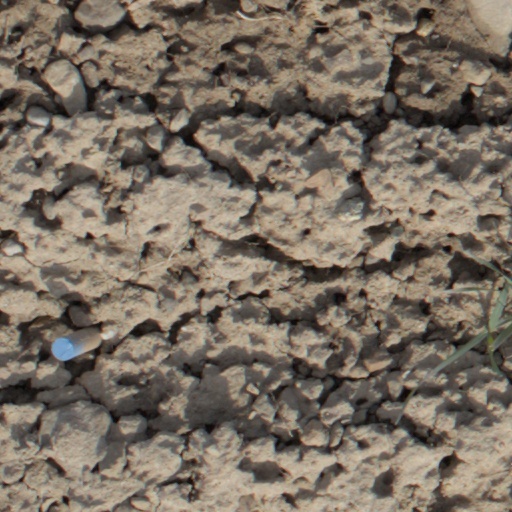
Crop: wheat